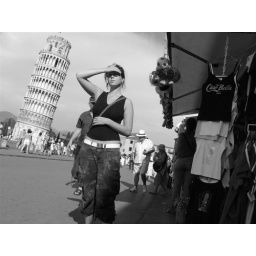
Pisa/Italy - Some girl in front of the tower